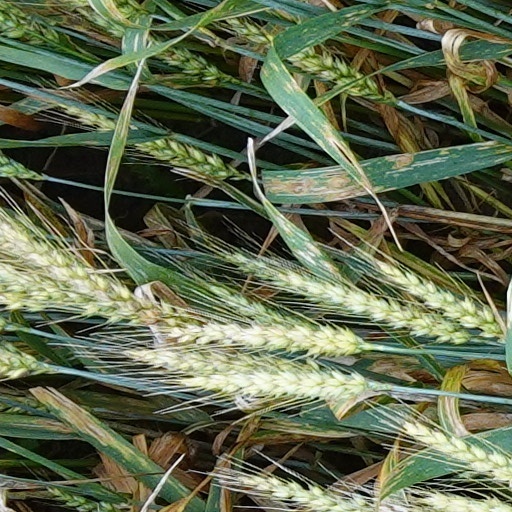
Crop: wheat